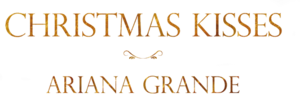
Christmas Kisses est le premier EP de la chanteuse américaine Ariana Grande, sortie le 17 décembre 2013 en téléchargement numérique partout dans le monde puis le 5 décembre 2014 en version CD uniquement au Japon, sous le label Republic. L'EP contient quatre chansons, deux reprises et deux originales, autour du thème de Noël.